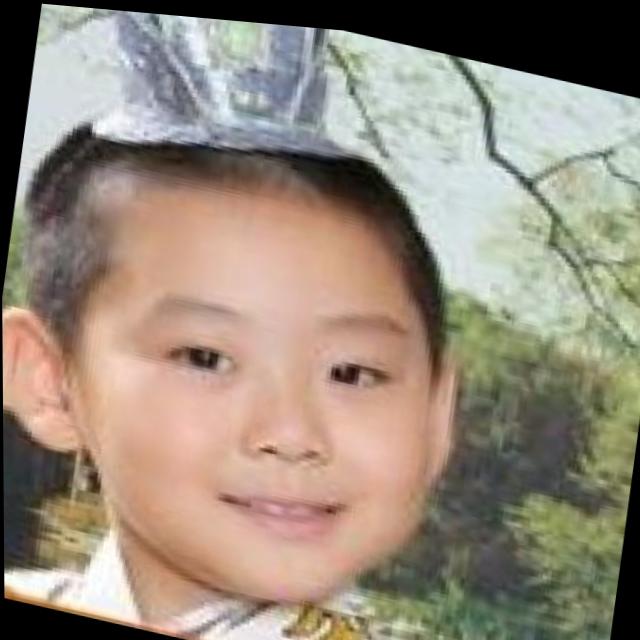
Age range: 0-12